Bohdalice-Pavlovice

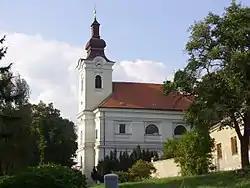
Church of the Assumption of the Virgin Mary

The most important monument is the Church of the Assumption of the Virgin Mary, located in Bohdalice. It was built in the Neoclassical style in 1807–1814 and has late Baroque elements.